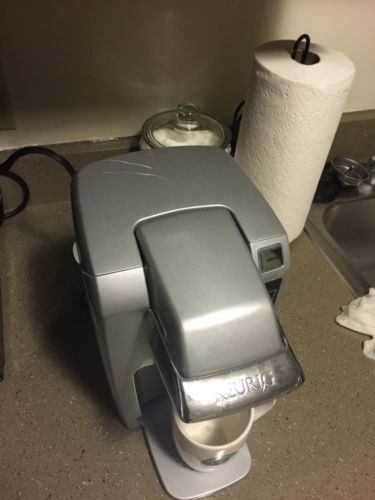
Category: coffee maker